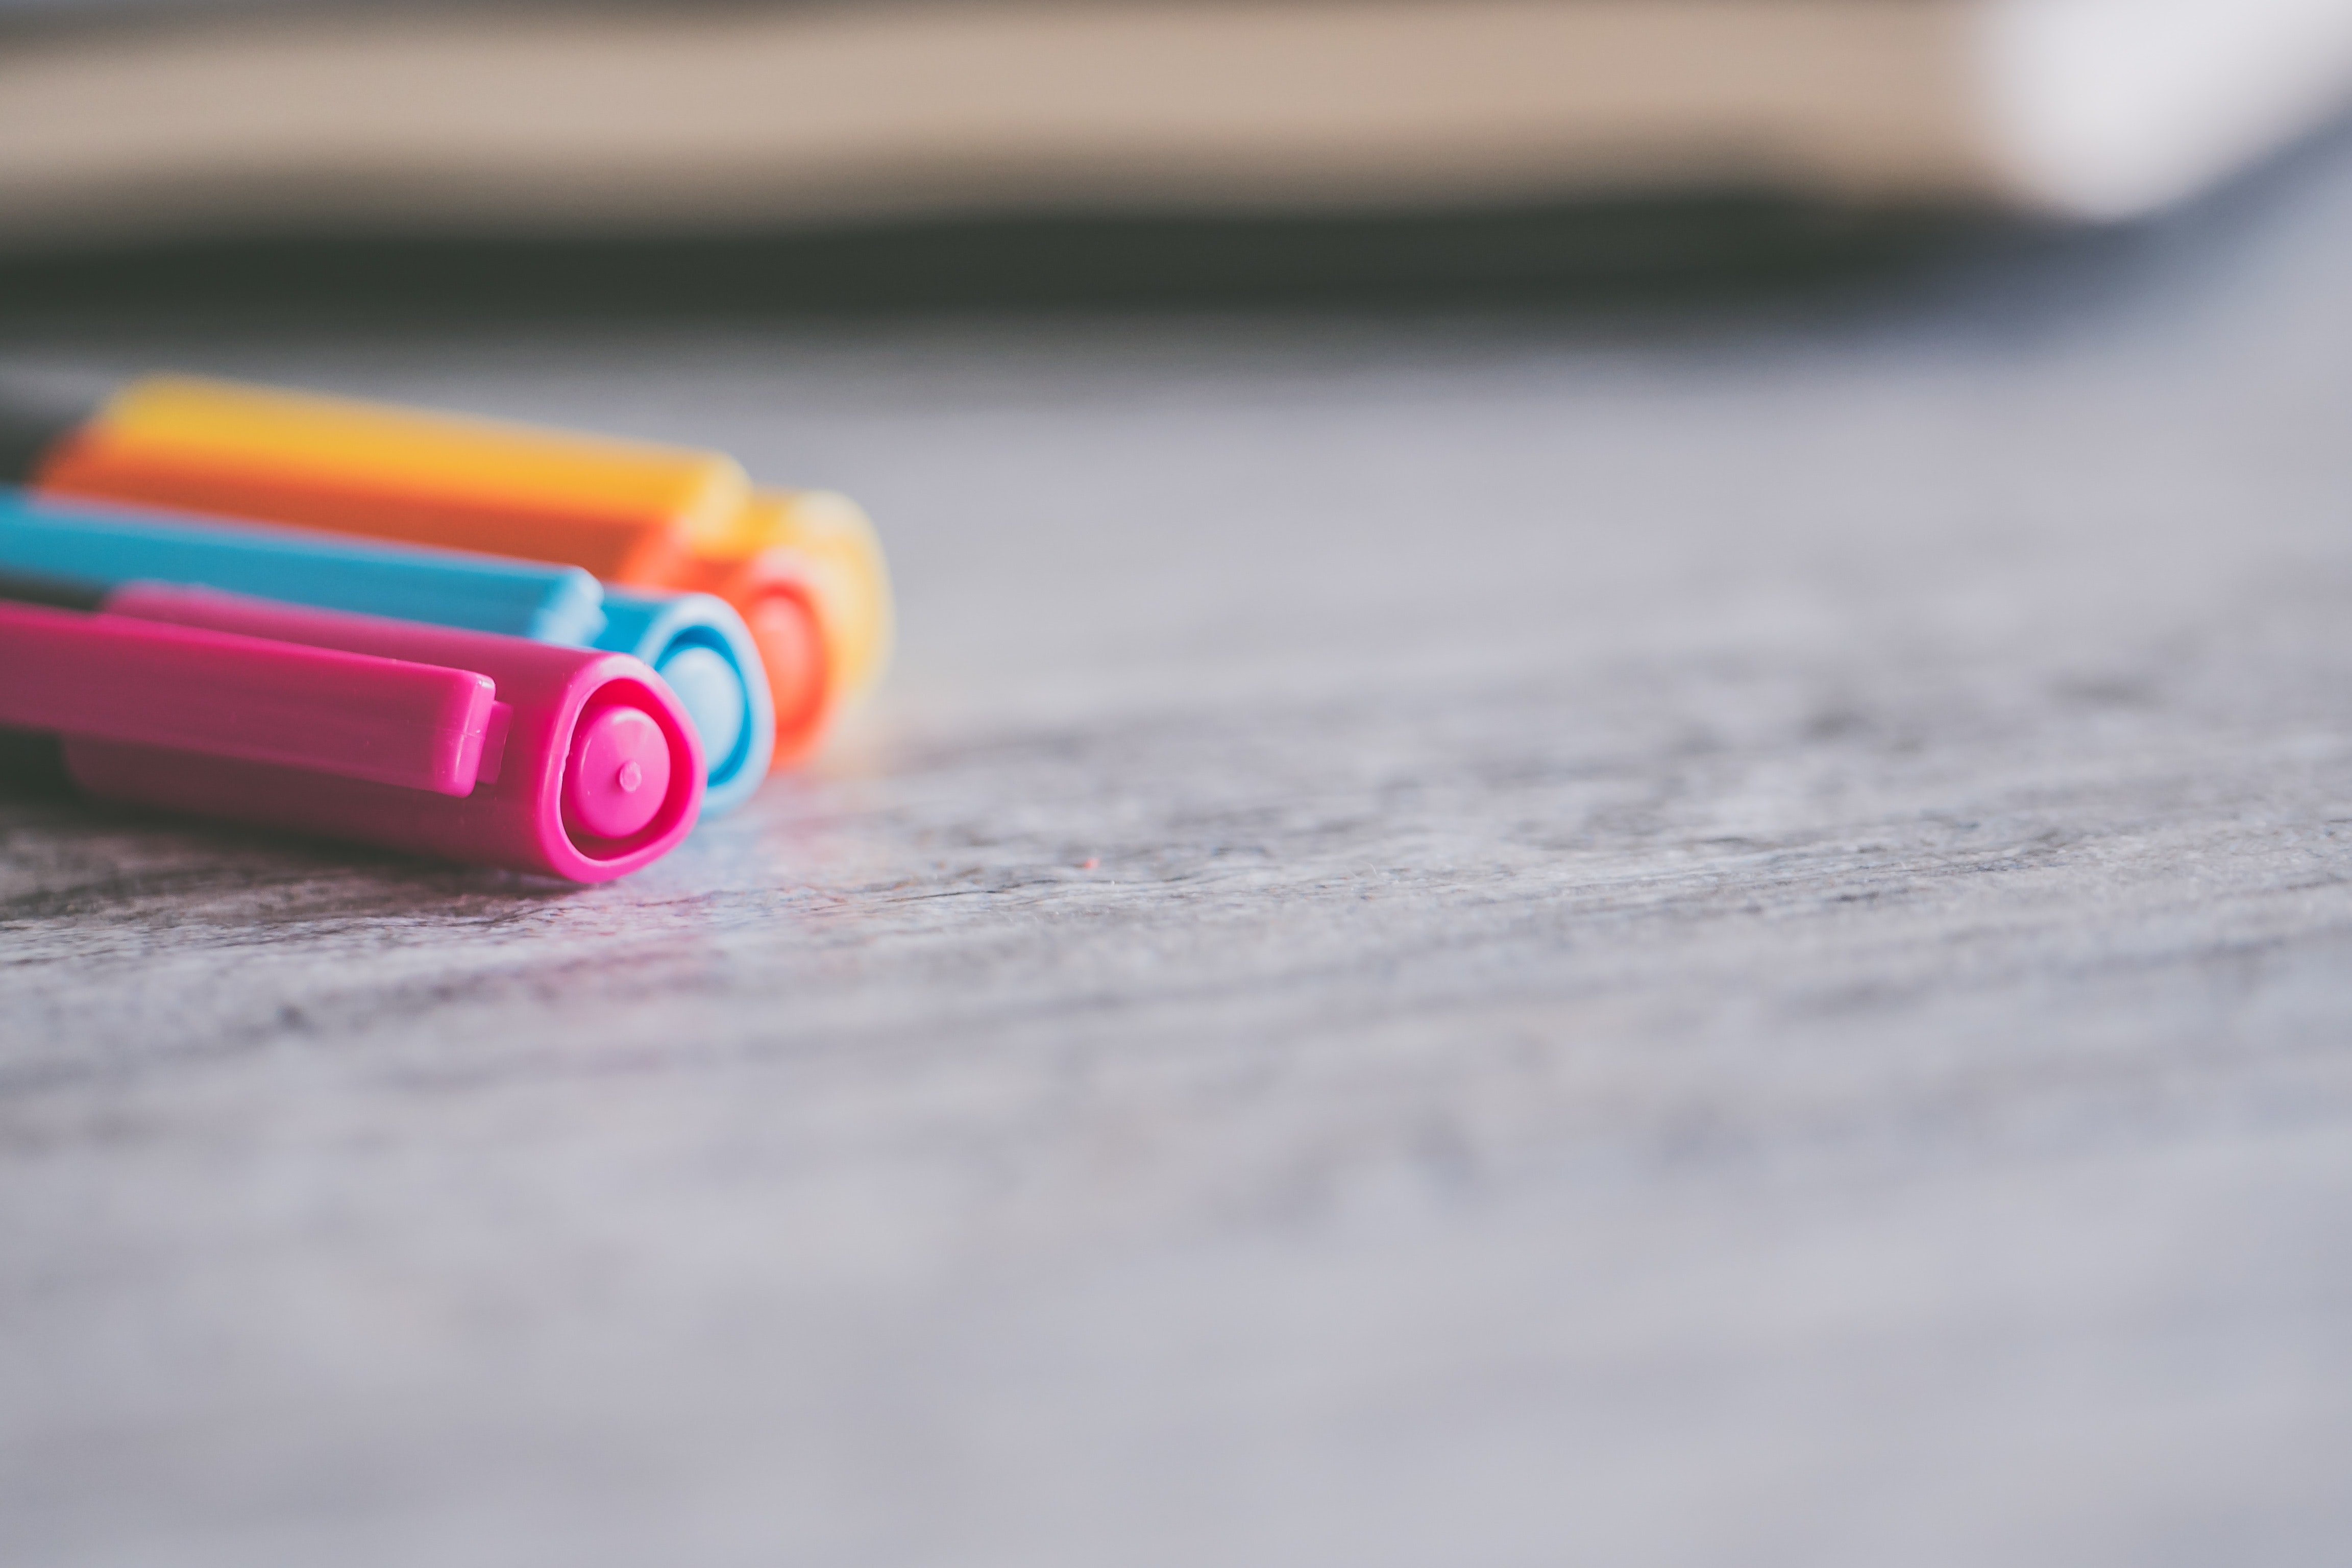
pink, Colorfulness, Material property, writing implement, pencil, stationery, eraser, office supplies, pen